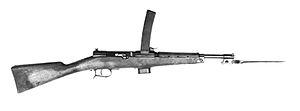
Le Beretta M1918 est un pistolet-mitrailleur de Beretta.